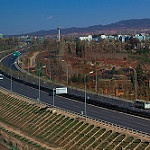
Scene: Outdoor